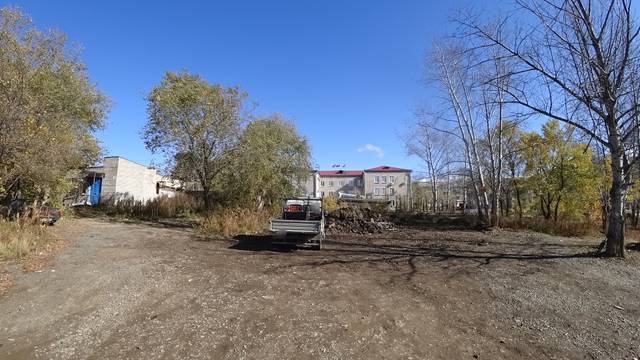
Region: Russia
Coordinates: 50.219, 136.901